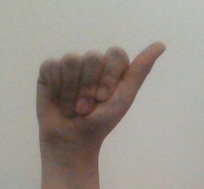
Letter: dhad